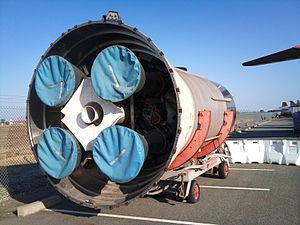
Étage Coralie de la fusée Europa, conservé par les Ailes Anciennes Toulouse.
Cora est le nom d’une fusée expérimentale permettant de tester des composants pour le projet de fusée européenne Europa.